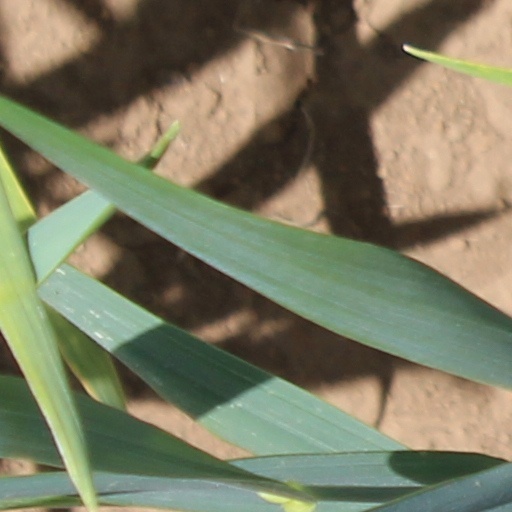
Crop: wheat